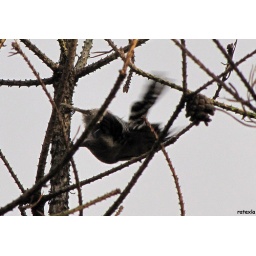
20091010_06 Shitty just-to-prove-I-saw-it shot of lesser spotted woodpecker (Picoides minor) in Gothenburg, Sweden